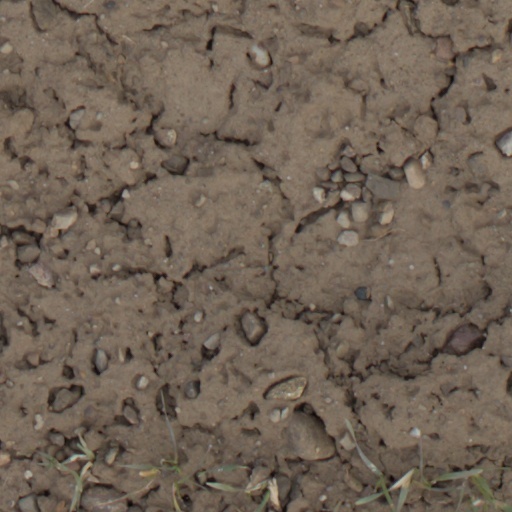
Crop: wheat